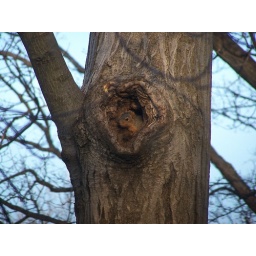
squirrel family that lives in a tree right outside my bedroom window